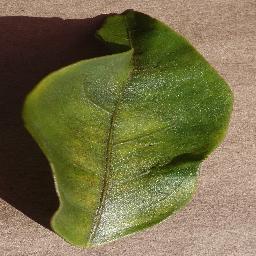
Label: Orange___Haunglongbing_(Citrus_greening)